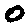
Label: 0